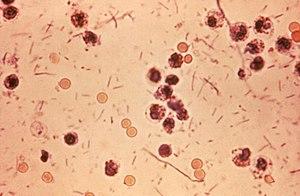
Les shigelles, les bactéries du genre Shigella, sont des Enterobacteriaceae pathogènes strictes, rencontrées exclusivement chez l'être humain.
La shigellose est une maladie infectieuse d'origine bactérienne. Elle est causée par l'un des divers types de la bactérie Shigella, nommée ainsi en l'honneur du bactériologiste japonais Kiyoshi Shiga qui l'a découverte en 1897. La shigellose est caractérisée par une gastro-entérite aiguë, dont les selles sont habituellement accompagnées de sang et de mucus, causés par des abcès des paroies intestinales, provoqués par l'envahissement de ces bactéries.
Shigella dysenteriae est une espèce de bactéries en forme de tige du genre Shigella.